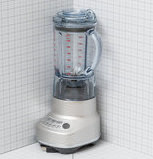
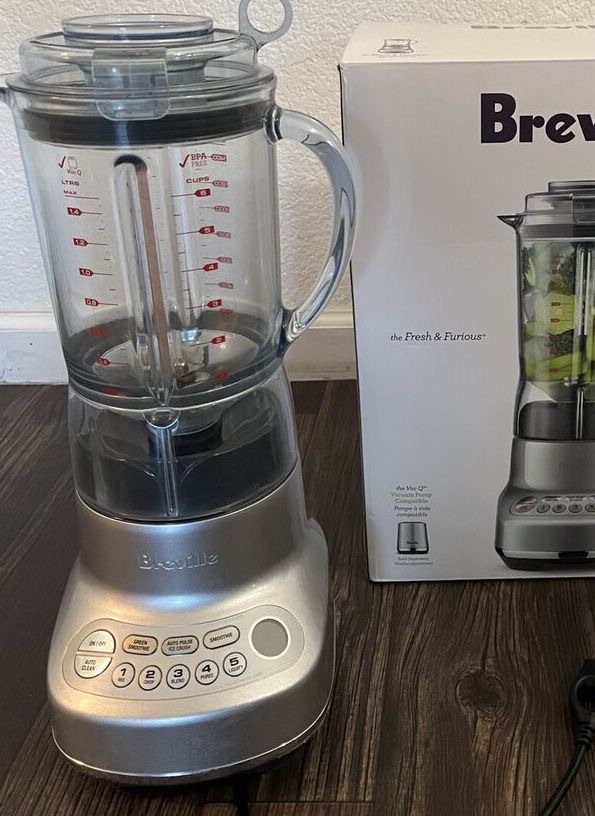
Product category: misc
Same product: yes